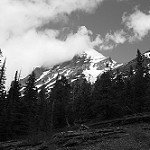
Label: B & W